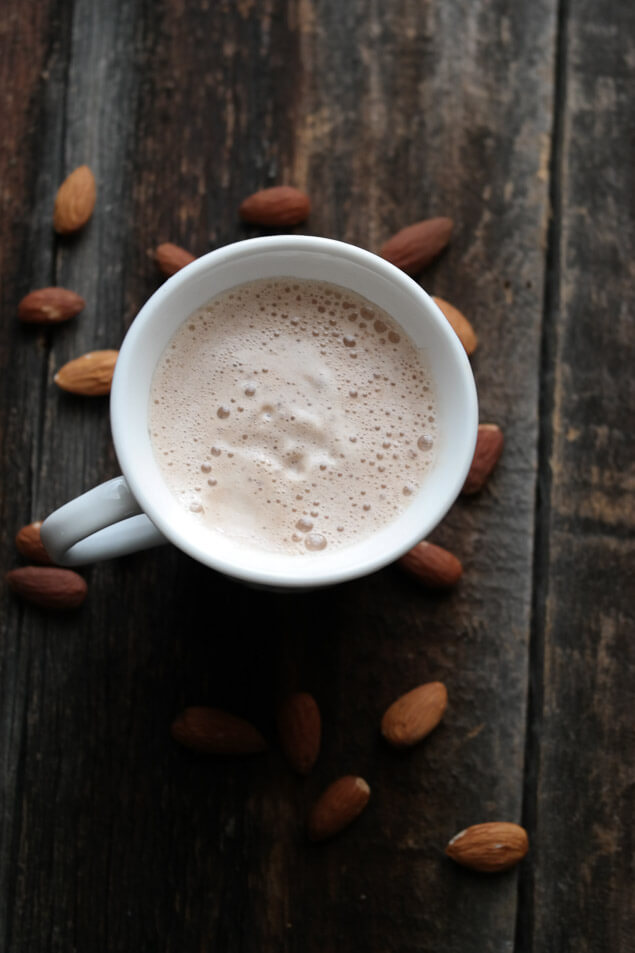
Dish: chai